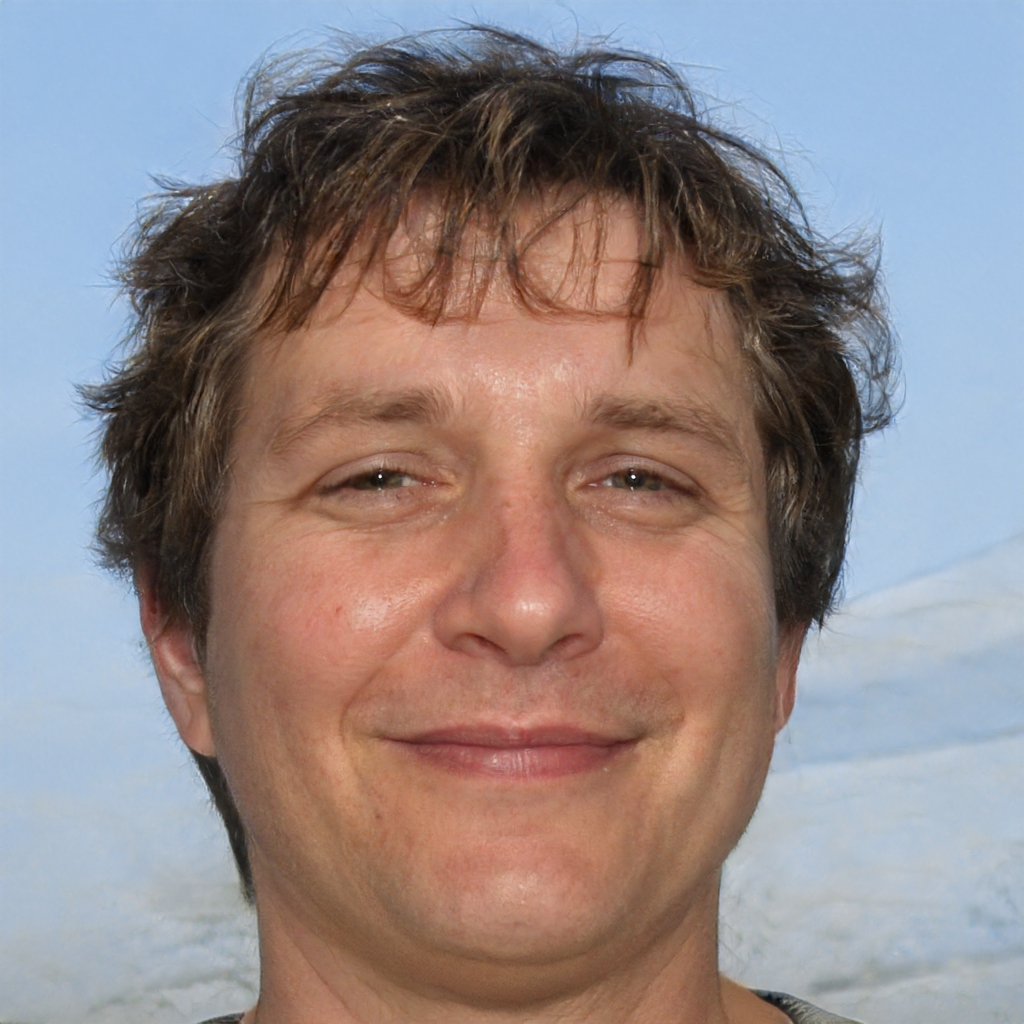
Gender: Male